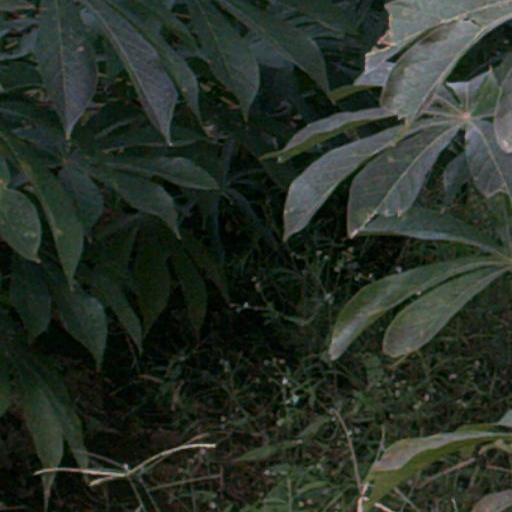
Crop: cassava